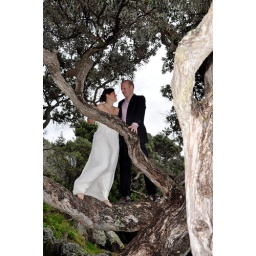
Ellyn climbed tree in her dress